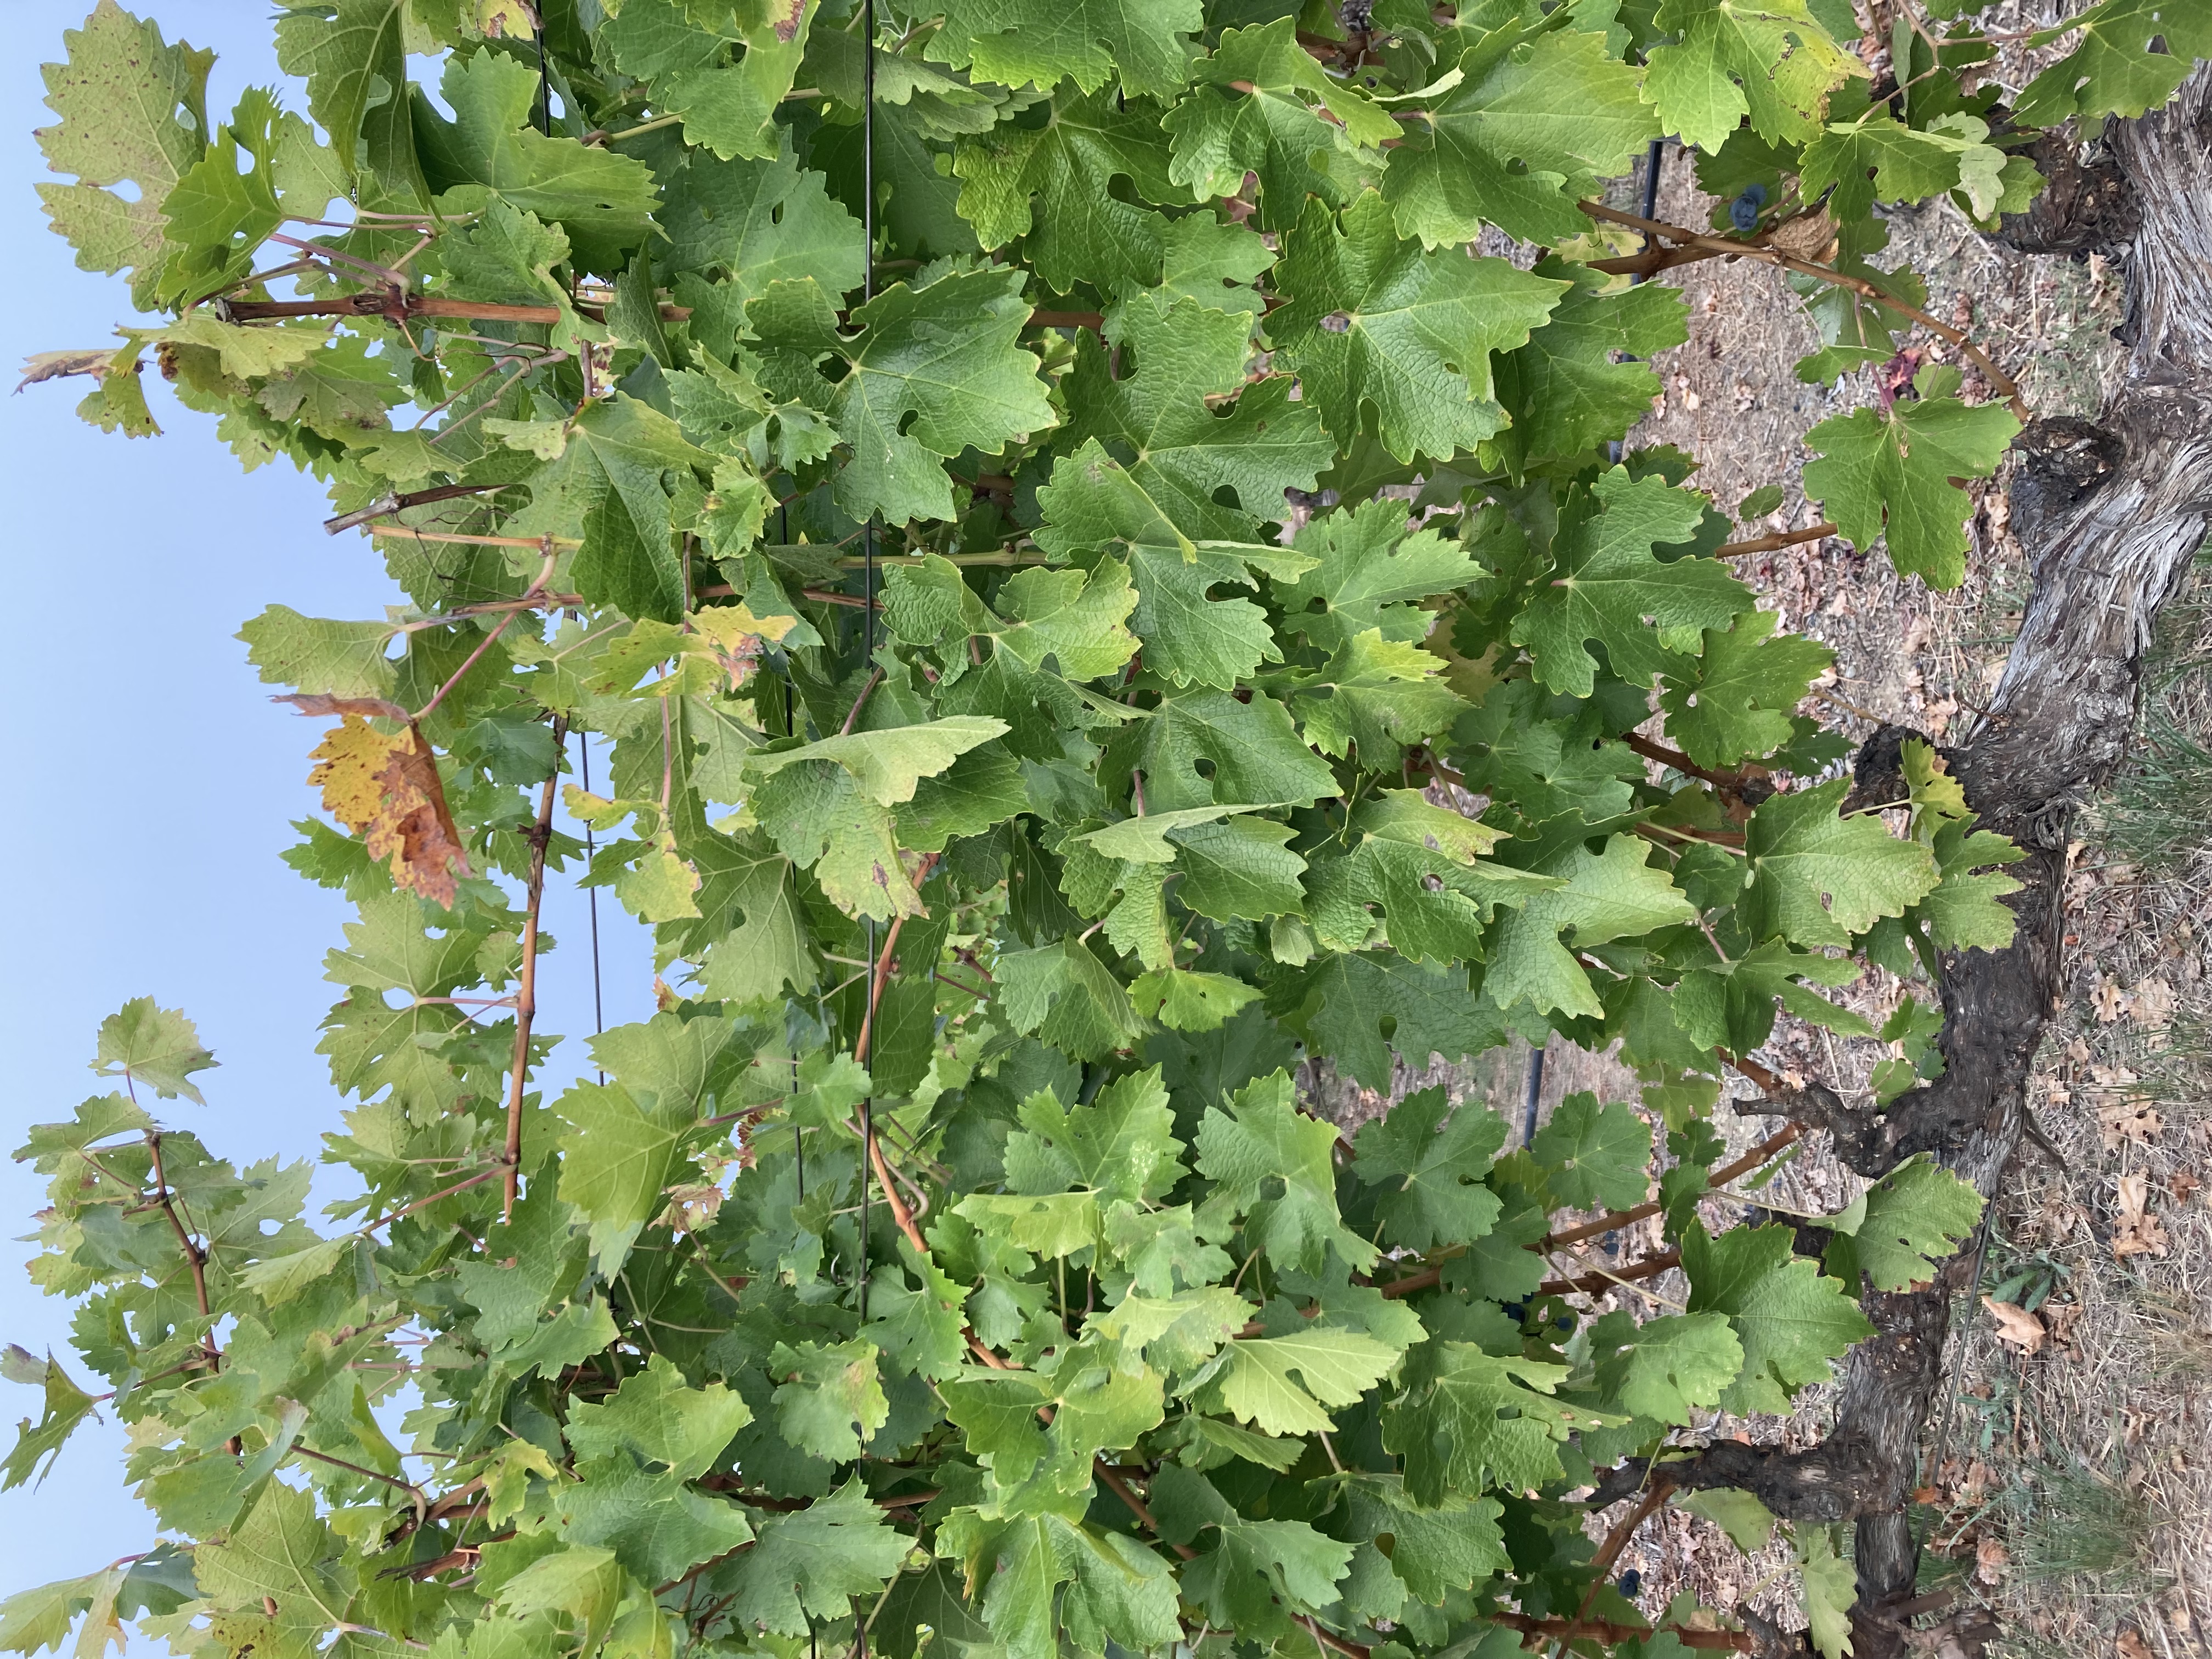
Label: No Virus